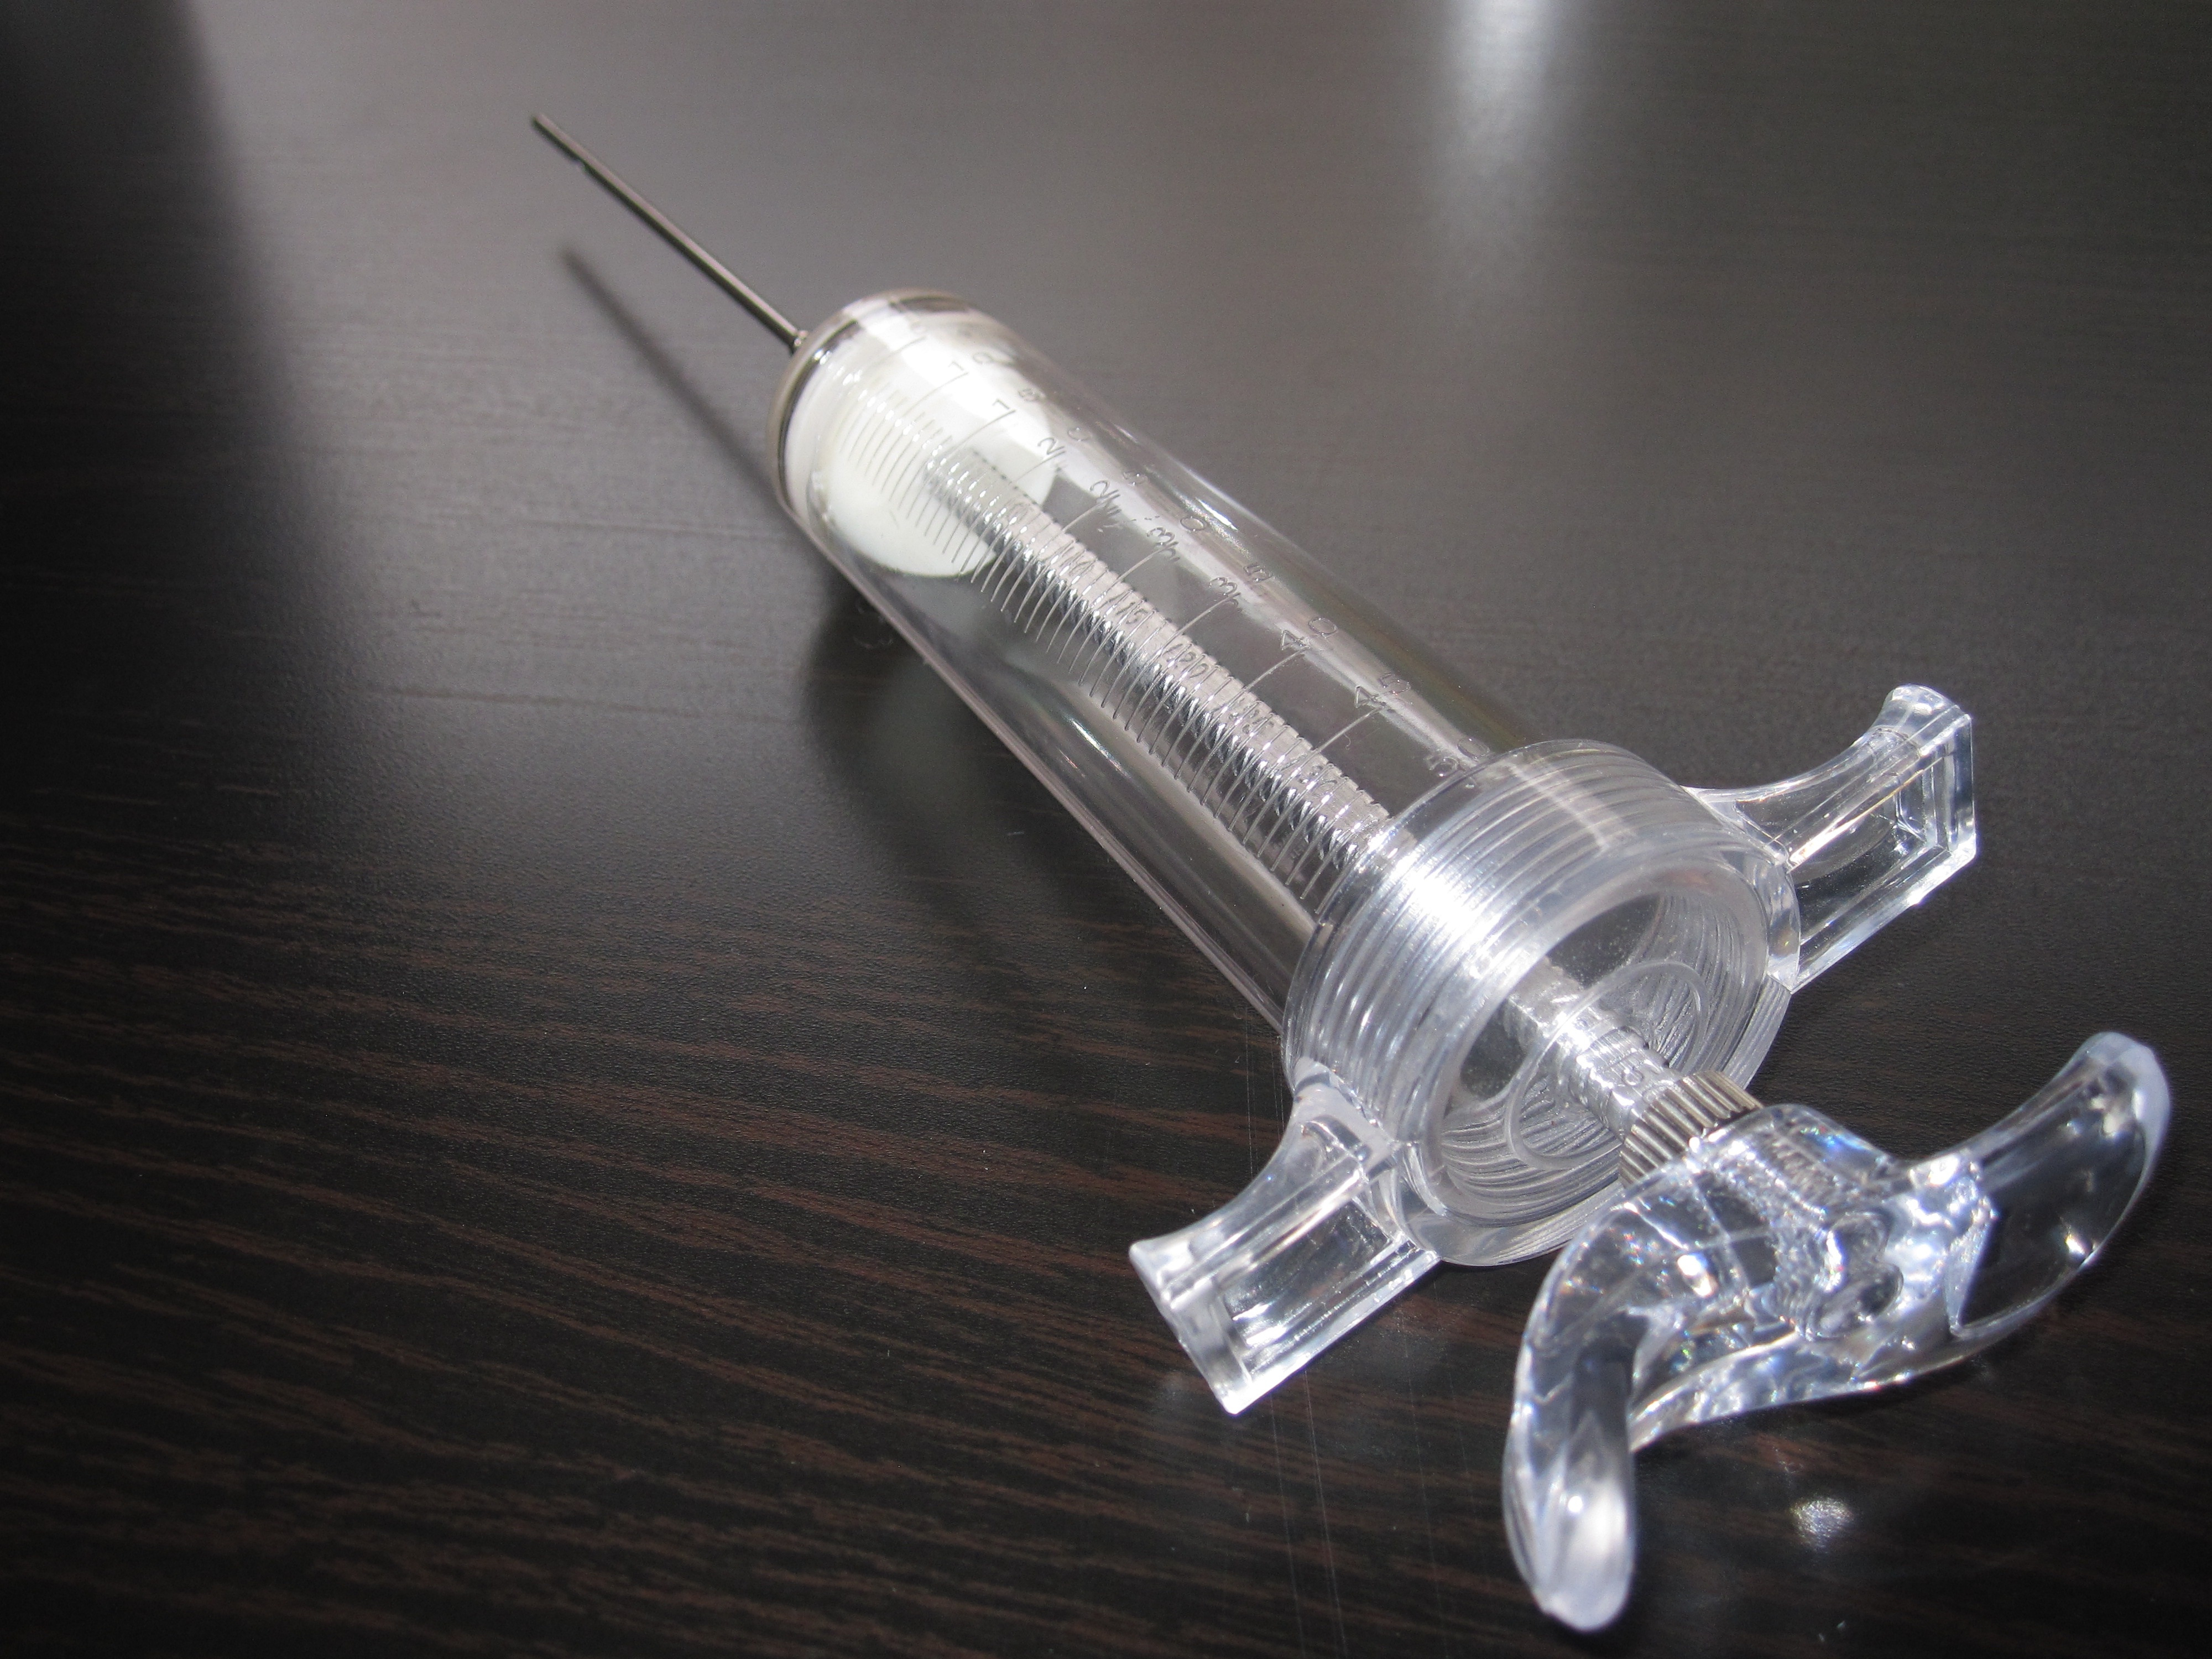
light, plastic, glass, lighting, syringe, injection, syringe perfume, incandescent light bulb